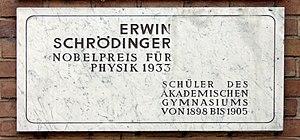
Akademisches Gymnasium, Vienne